Ūdrīši Parish

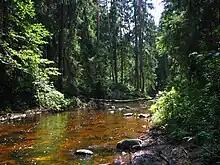
The Rudņa River in Daugavas loki Nature Park

Ūdrīši Parish is an administrative unit of Krāslava Municipality in the Latgale region of Latvia. It is located in the western part of the municipality and on the right bank of the Daugava River.